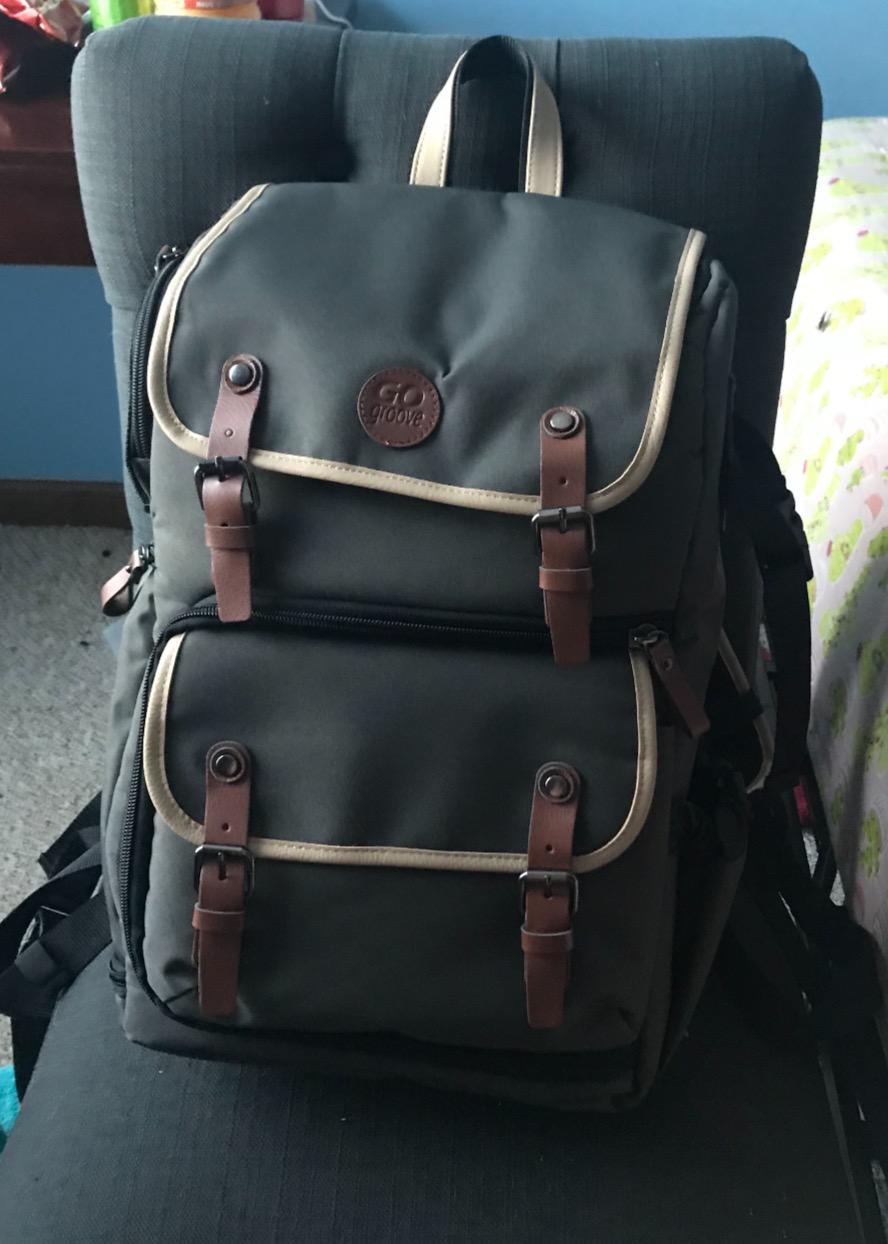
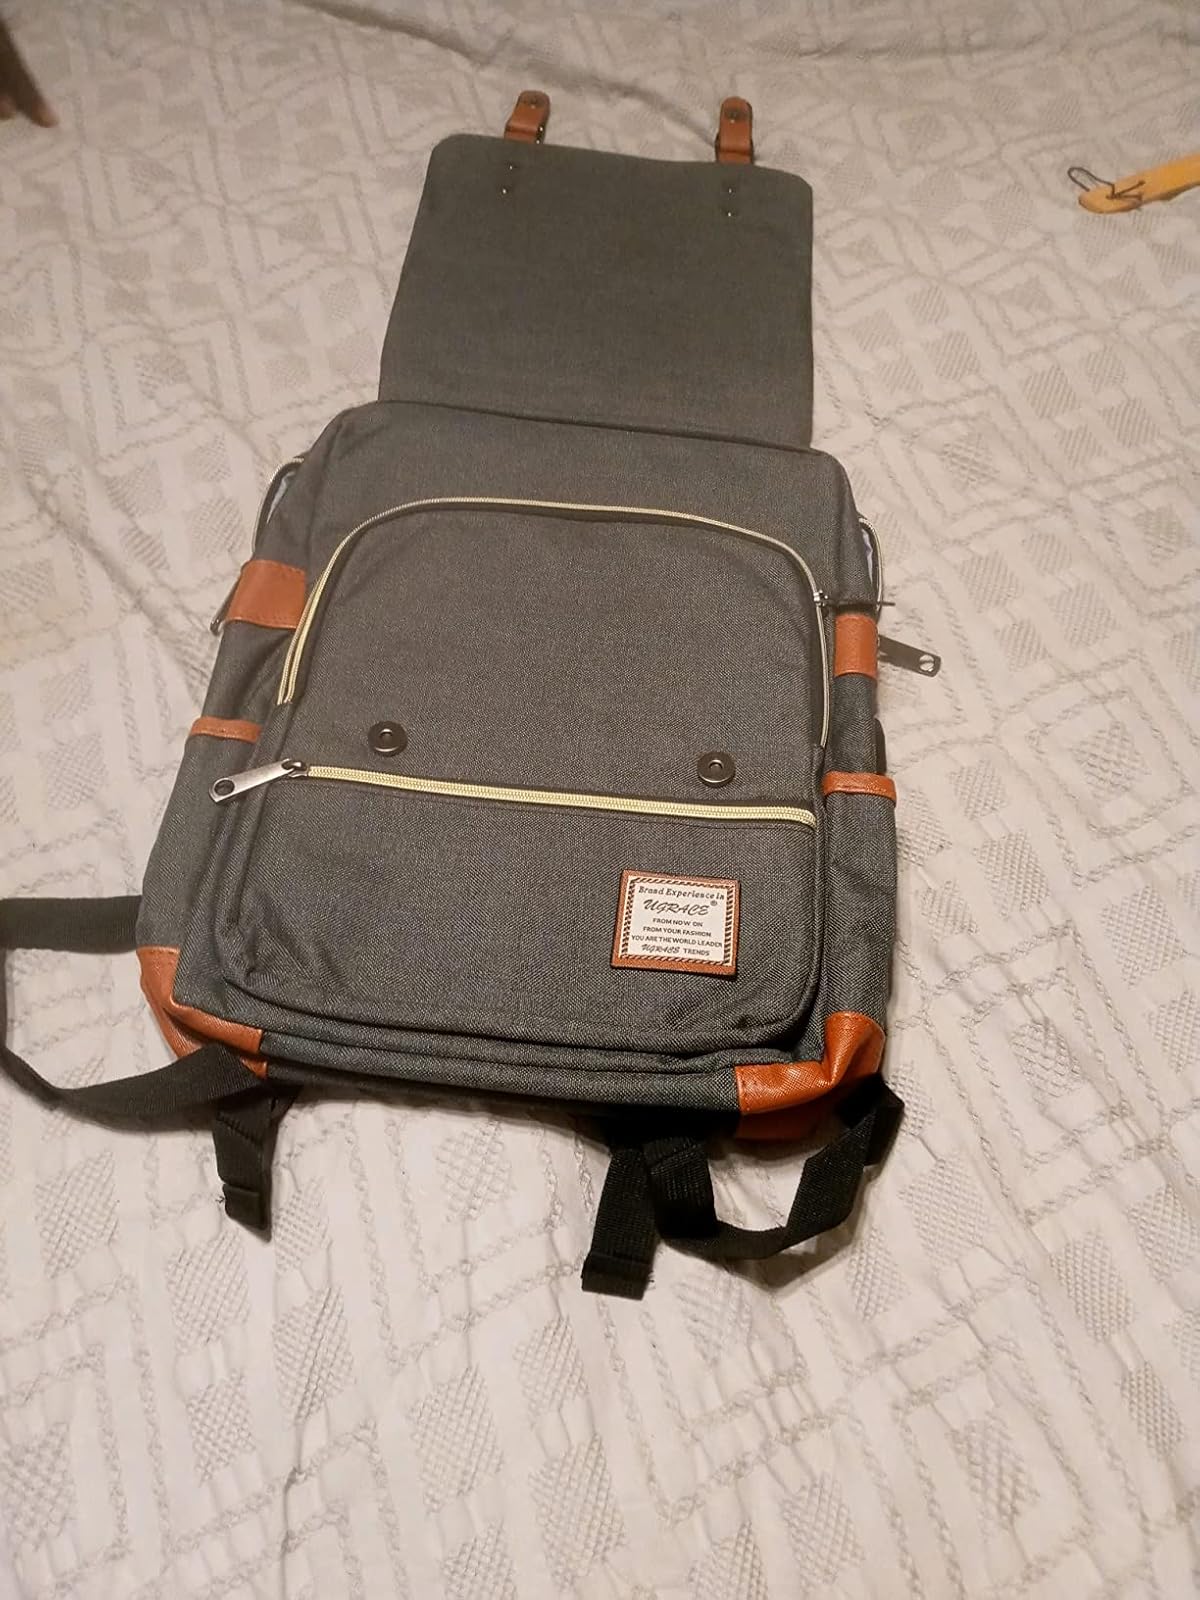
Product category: bag
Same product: no